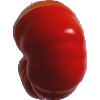
Label: Tomato 3